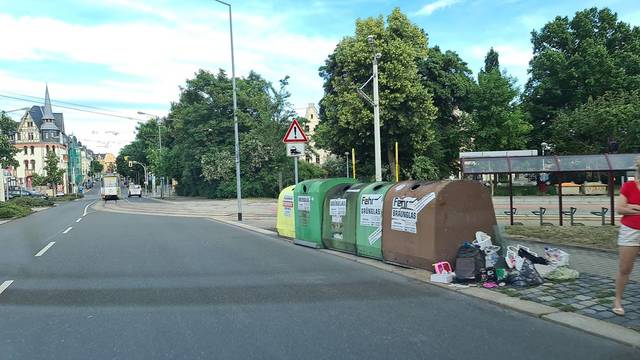
Region: Germany
Coordinates: 50.495, 12.103